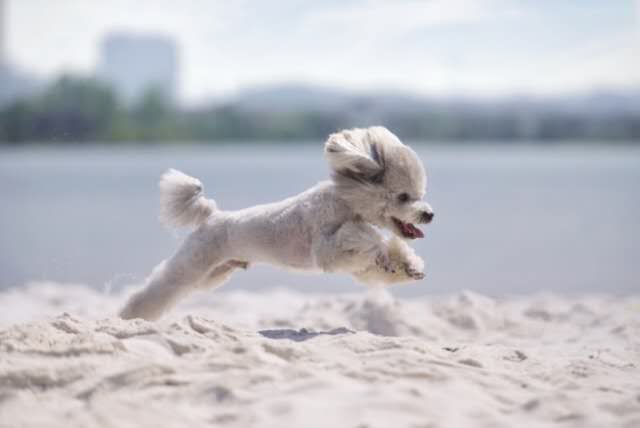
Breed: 2925-n000114-toy_poodle